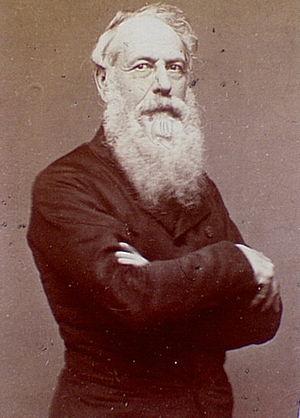
Jules Miot, né à Autun le 13 septembre 1809 et mort le 9 mai 1883 à Saint-Maur-des-Fossés, est un homme politique français démocrate-socialiste et une personnalité de la Commune de Paris.